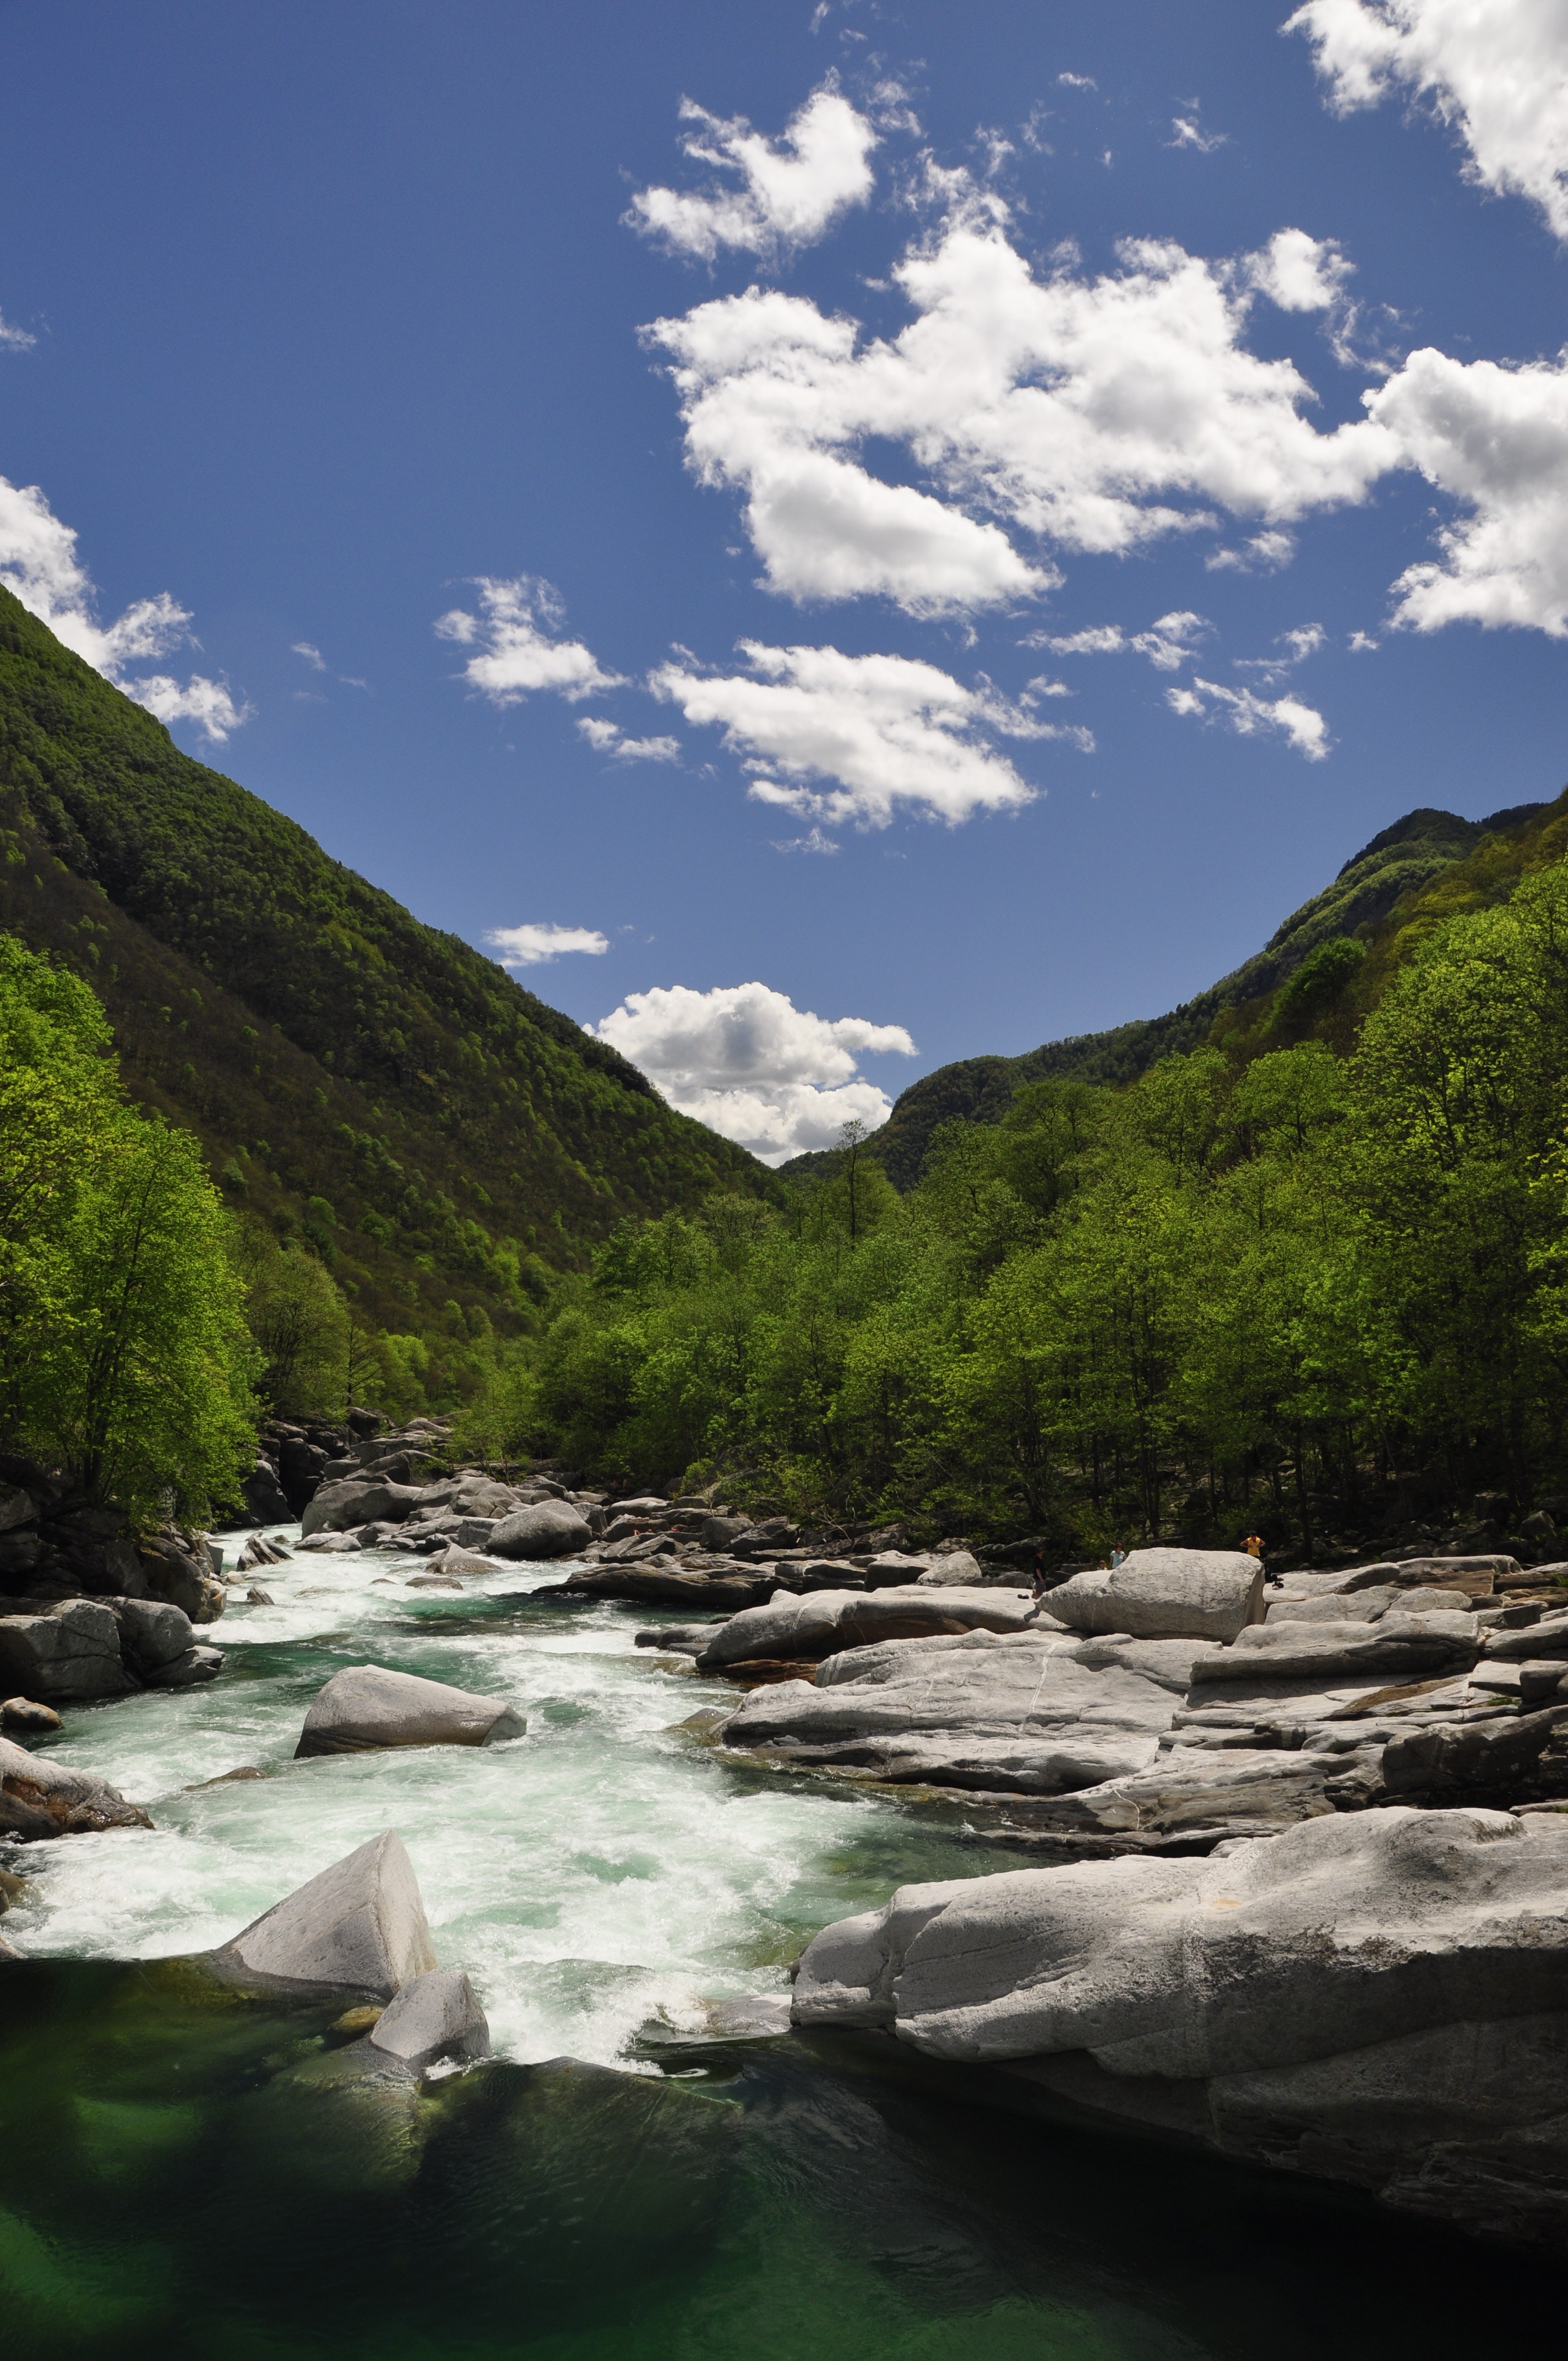
landscape, tree, water, nature, rock, wilderness, mountain, cloud, sky, lake, river, valley, mountain range, stream, green, rapid, alpine, blue, body of water, stones, clouds, mountains, switzerland, loch, water feature, landform, ticino, geographical feature, mountainous landforms